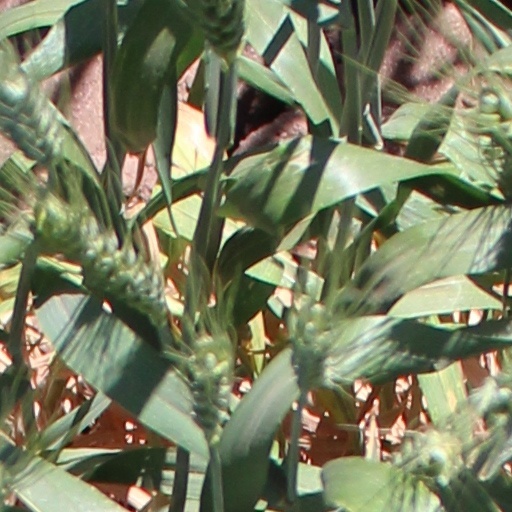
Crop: wheat